BMW F series parallel-twin

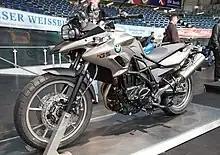
F700GS

power increase of and on the F700 compared to the F650; standard ABS on all models and twin disc brakes on the F700; introduction of optional Electronic Suspension Adjustment (ESA) and Automatic Stability Control (F800 only); new generation handlebar switches and controls; updated instrument dials and standard fuel/temperature gauges; smoke grey turn indicators and rear LED light; new front fairings and paint finishes; and lowered suspension available for the first time on F800.